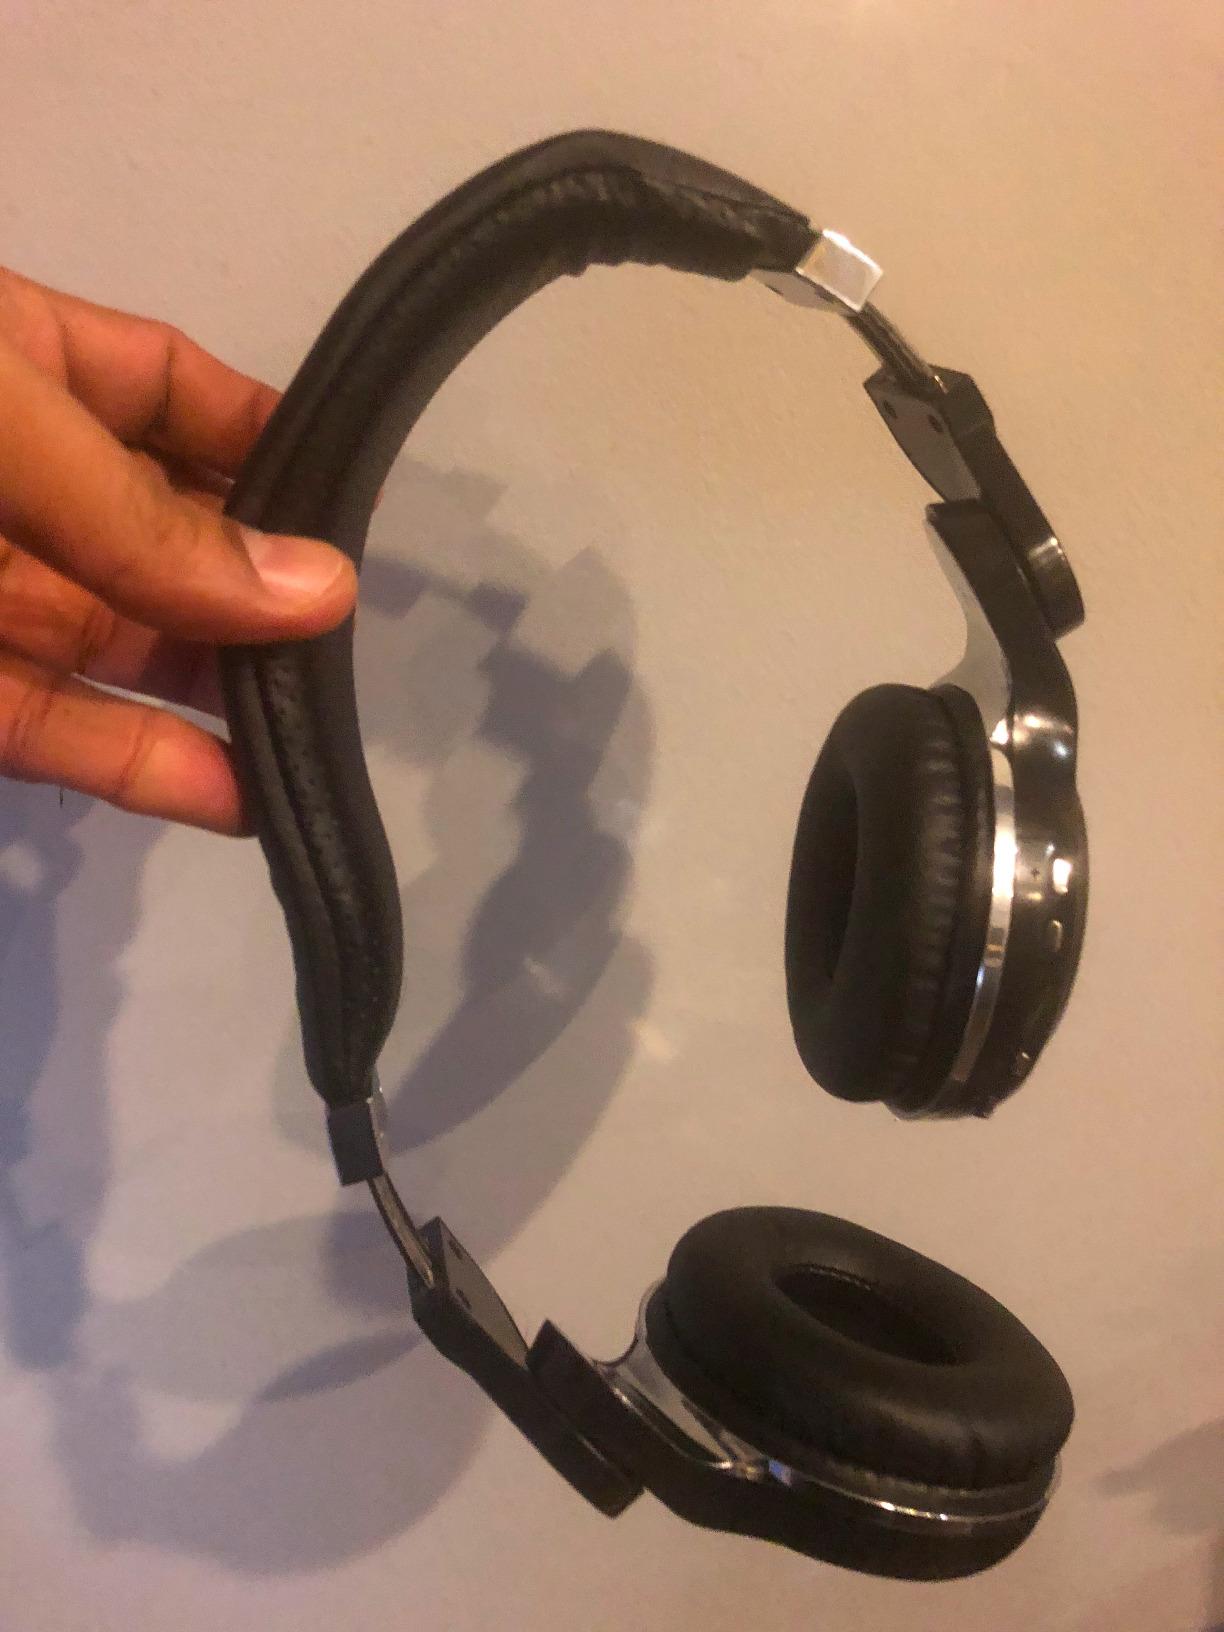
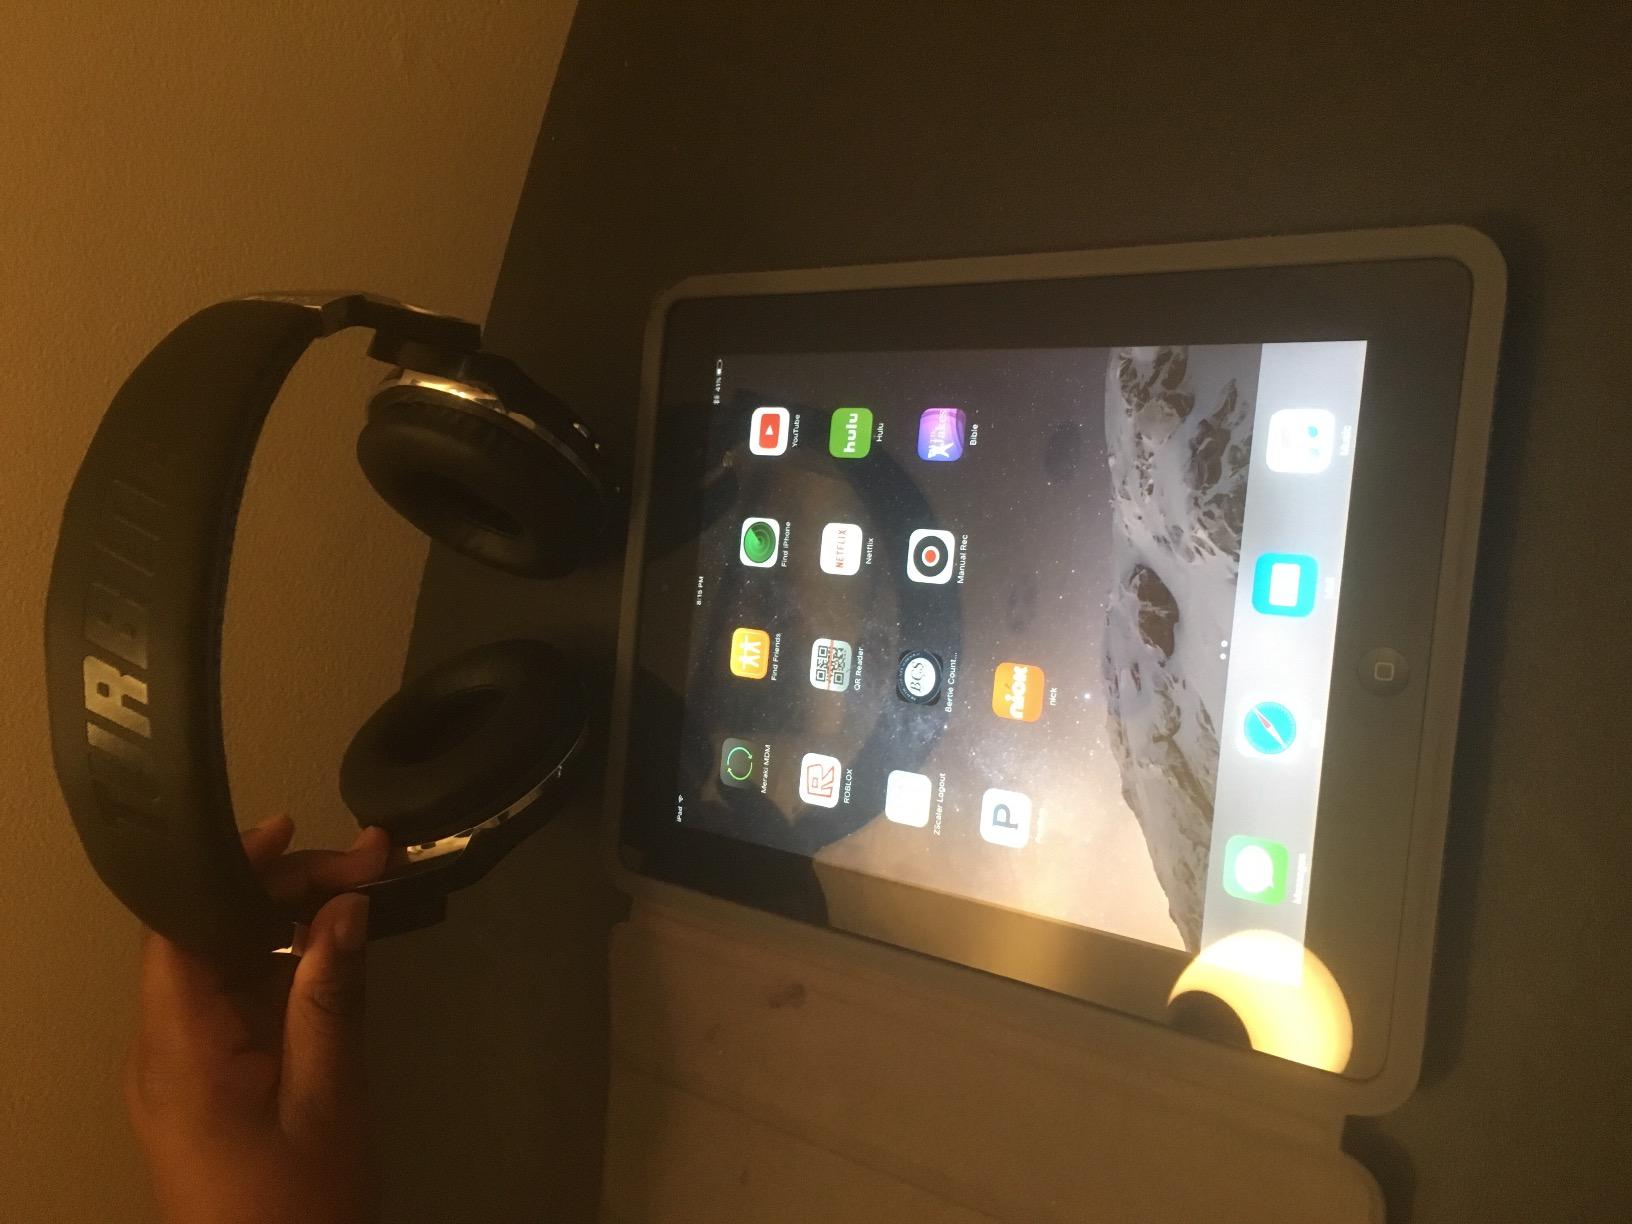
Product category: headphones
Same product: no